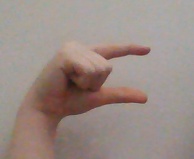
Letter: dal